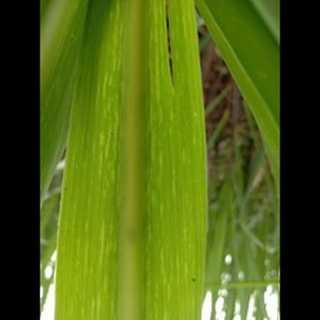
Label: sugarcane_mosaic